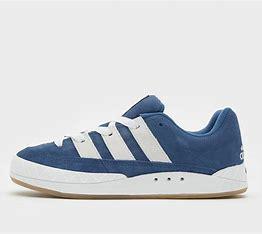
Brand: Adidas
Model: Adimatic